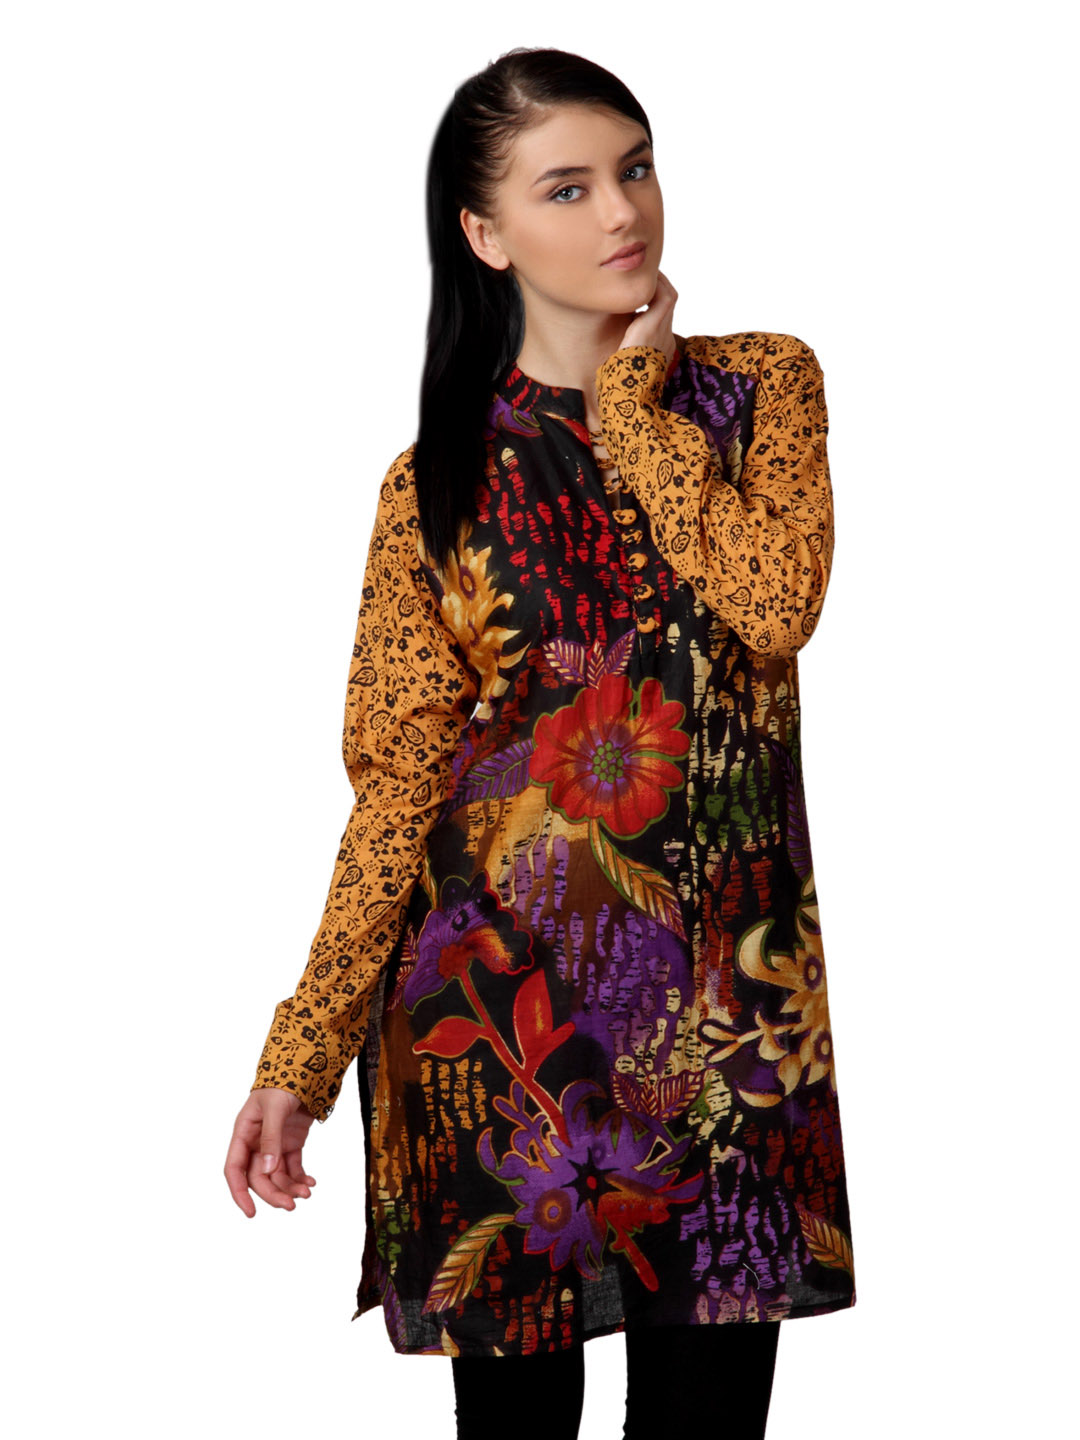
Shree Women Multicoloured Printed Kurta
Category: Apparel / Topwear / Kurtas
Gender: Women
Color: Multi
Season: Fall 2012
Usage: Ethnic